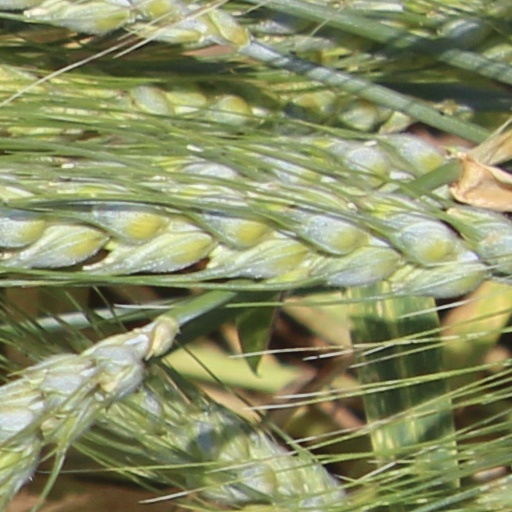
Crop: wheat